František Peyr

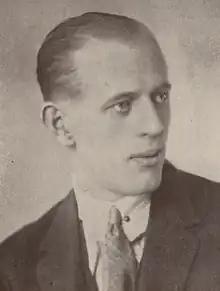

František Peyr (5 August 1896 – 26 November 1955) was a Czech footballer. He played in two matches for the Czechoslovakia national football team in 1923.